TwitchCon

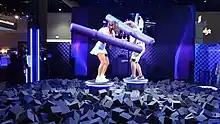
The foam pit at TwitchCon San Diego 2022

However, many people were critical of the San Diego event. One of the more notable criticisms of the event was the lack of security protocols in place for exhibitors, resulting in overcrowded venues and reported stalking incidents. Legion by Lenovo and Intel hosted an interactive exhibit that involved attendees dueling in an arena using large padded instruments and landing in a pit of foam cubes. However, the arena was not padded properly, with two feet of foam cubes resting on a concrete floor, causing people to land with significant force, resulting in various injuries.